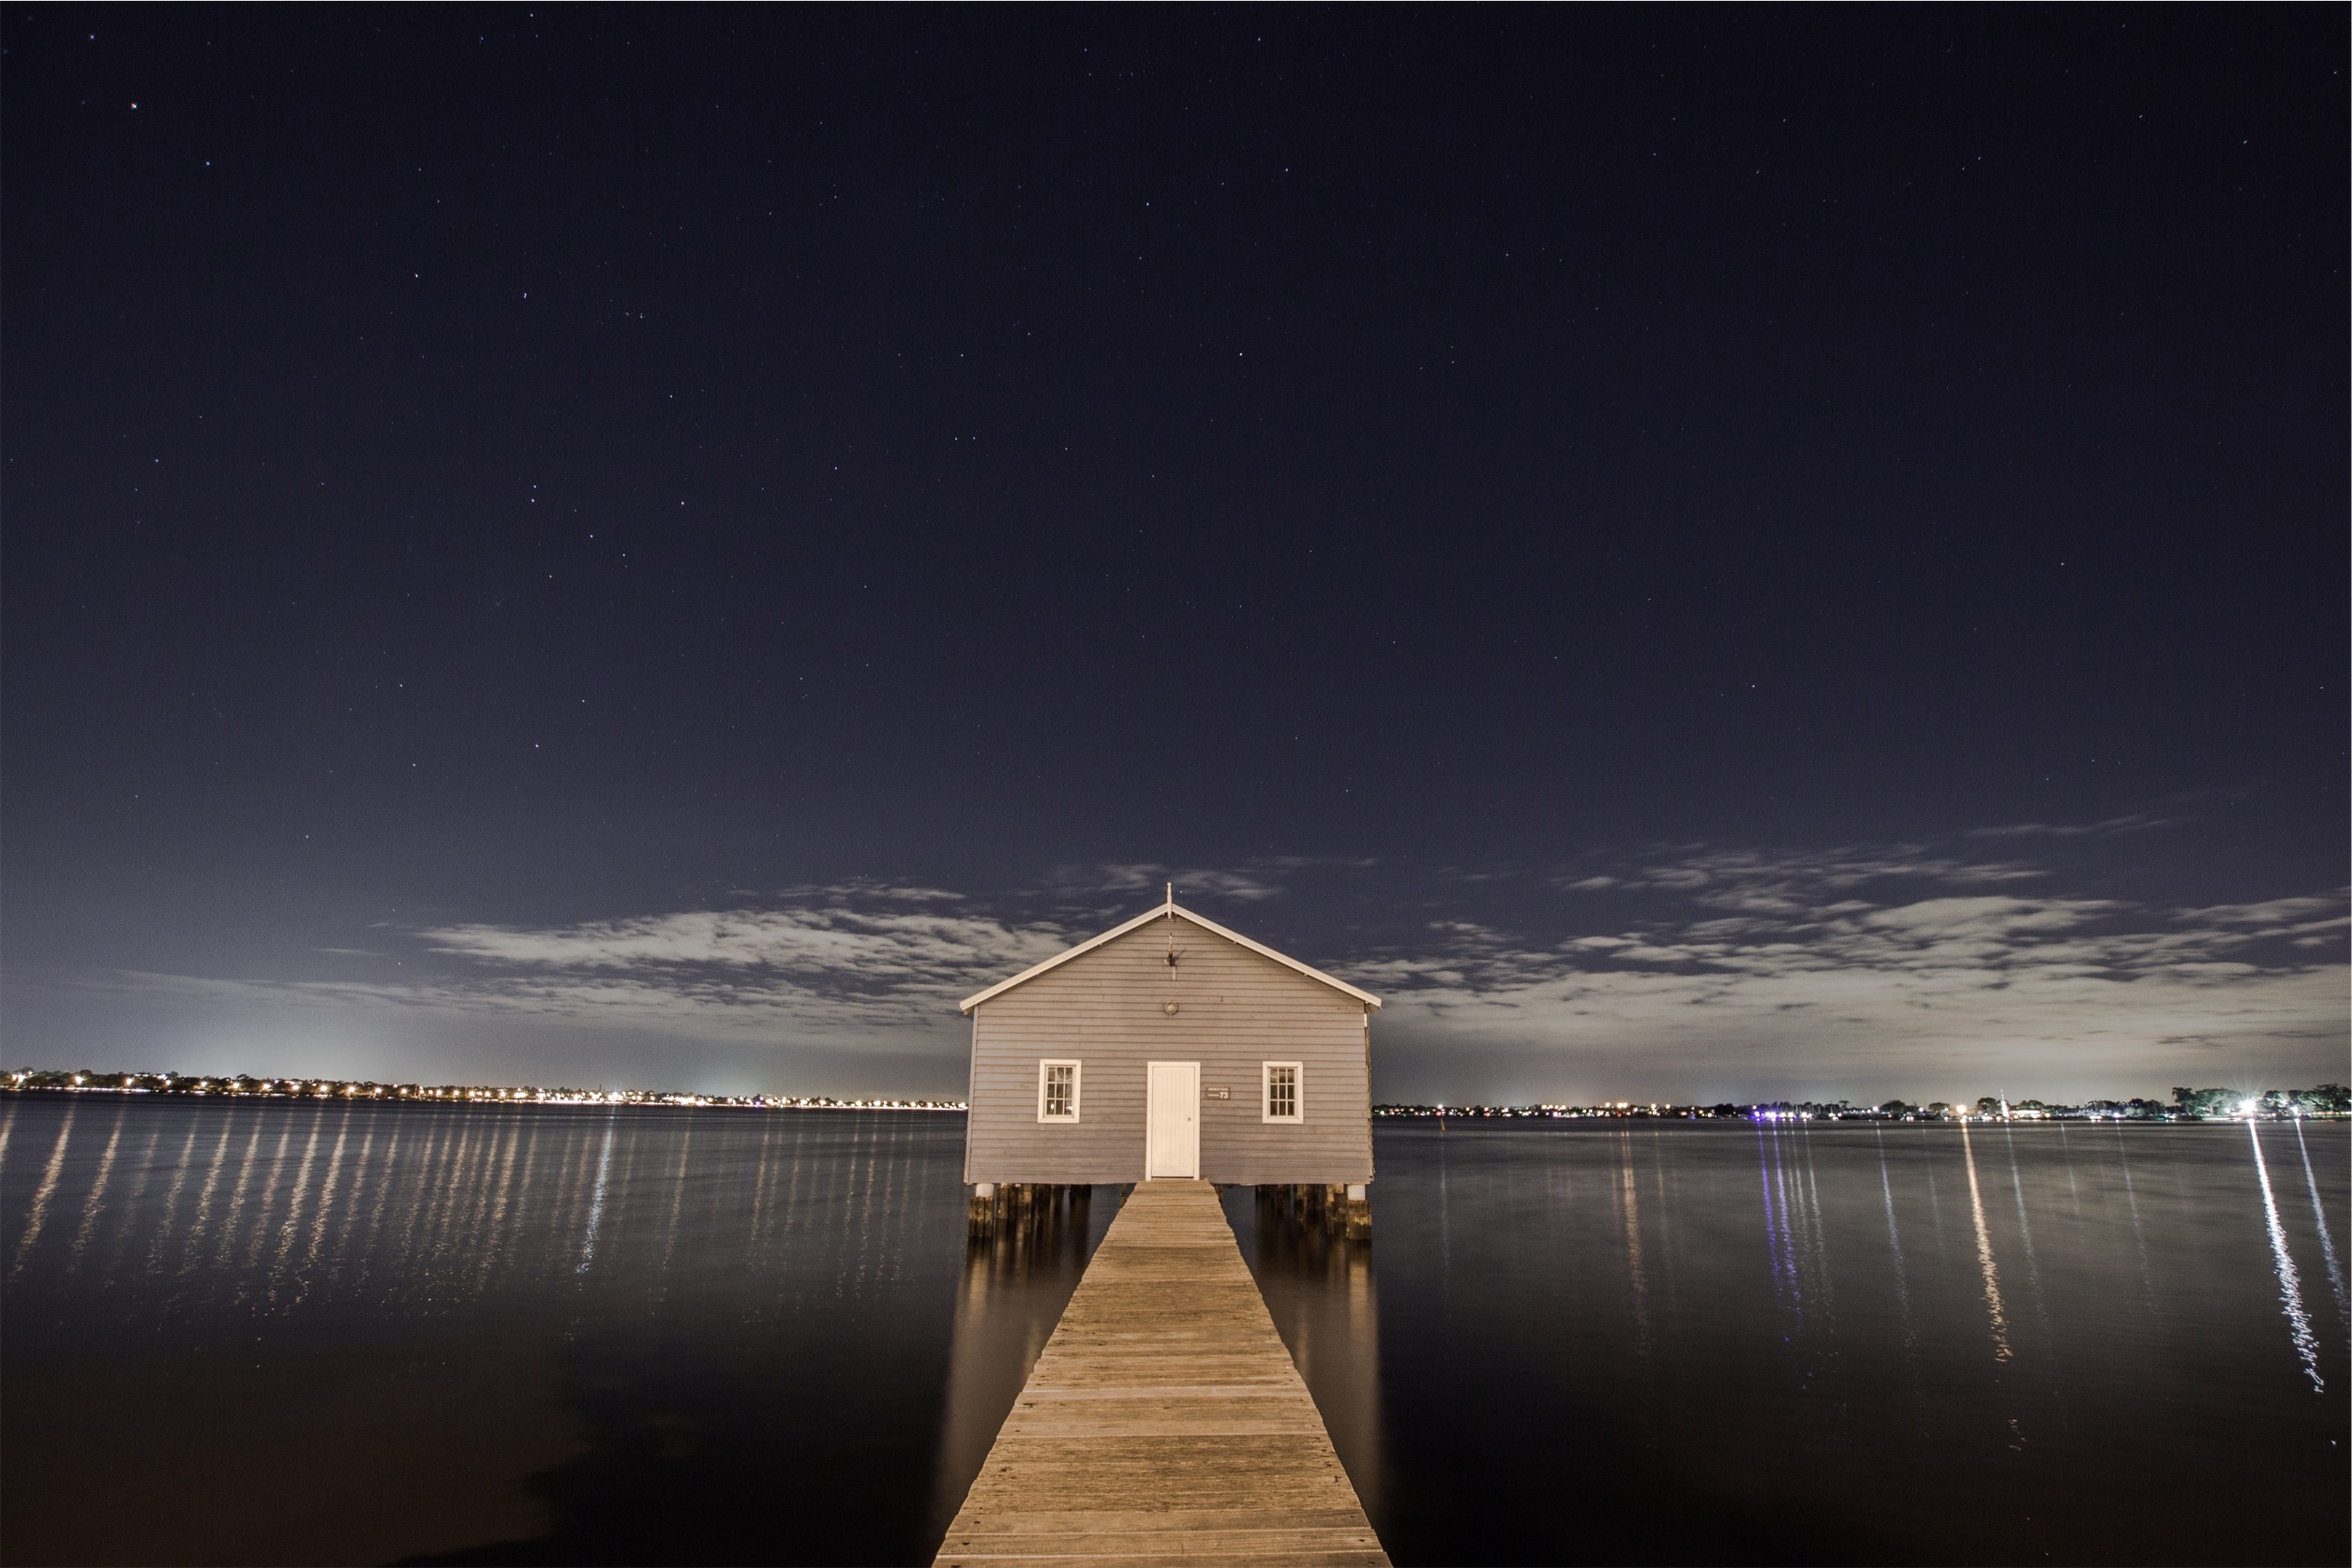
landscape, water, nature, horizon, dock, light, sky, wood, sunrise, night, house, sunlight, morning, dawn, atmosphere, pier, dark, dusk, evening, reflection, calm, darkness, port, jetty, moonlight, lights, screenshot, astronomical object, boat house, atmosphere of earth